Whiplash (decorative art)

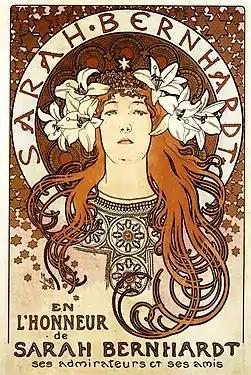
Poster of Sarah Bernhardt by Alphonse Mucha (1896). The actress's hair is a profusion of whiplash lines.

The whiplash line was especially popular in posters and the graphic arts. In the posters of Alphonse Mucha and Koloman Moser, it was frequently used to depict women's hair, which became a central motif of the posters. After 1900 the whiplash lines tended to be more styled and abstract.